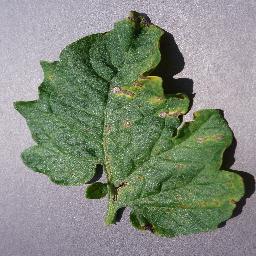
Label: Tomato___Septoria_leaf_spot